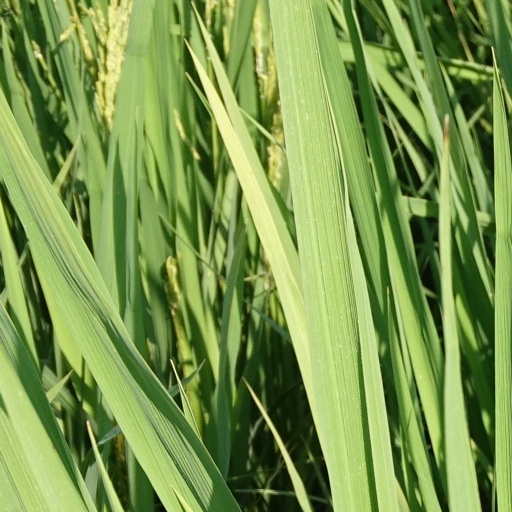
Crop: rice